Henry Charles Fulford

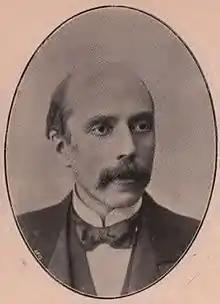
Fulford

Henry Charles Fulford was a British Liberal Party politician whose election to Parliament was overturned in the courts by an election petition.